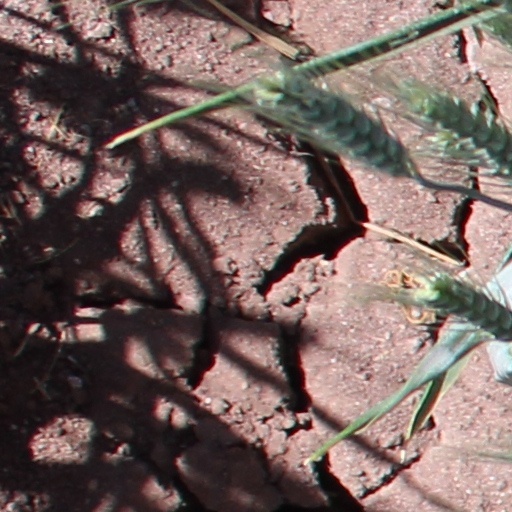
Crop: wheat